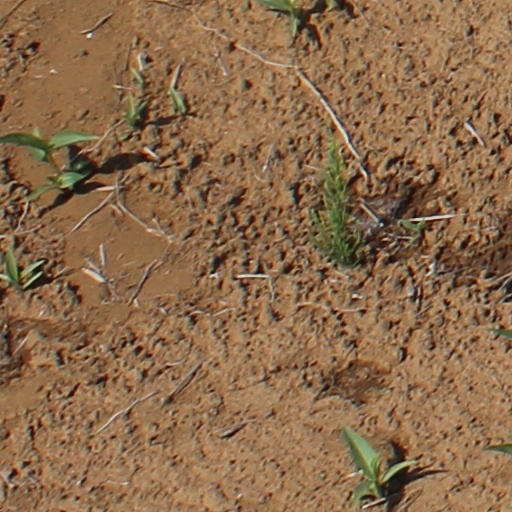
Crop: wheat